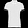
Label: T - shirt / top